Temple car

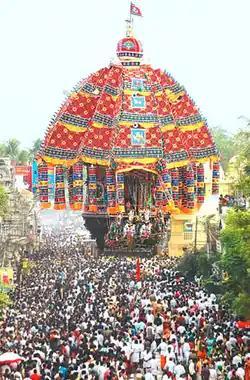
Asia's Largest Temple car "Aazhi Ther (Big Chariot)" in Thiruvarur, Tamil Nadu.

The procession of the Asia's largest and greatest temple car of Thiruvarur Thiyagarajar Temple in Tamil Nadu features prominently in an ancient festival held in the town. The annual chariot festival of the Thygarajaswamy temple is celebrated during April – May, corresponding to the Tamil month of Chitrai. The chariot is the largest of its kind in Asia and India weighing 300 tons with a height of 90 feet. The chariot comes around the four main streets surrounding the temple during the festival. The event is attended by lakhs of people from all over Tamil Nadu.